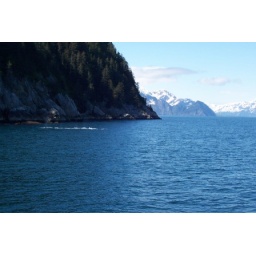
Those white spots in the water is a family of 6-8 orca whales.